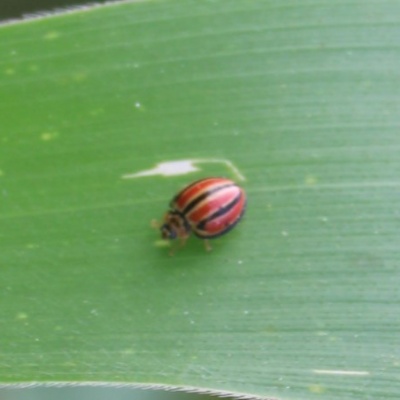
Crop: Maize
Condition: leaf beetle